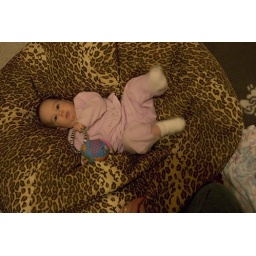
Libby relaxes in Stephanie's bean bag chair